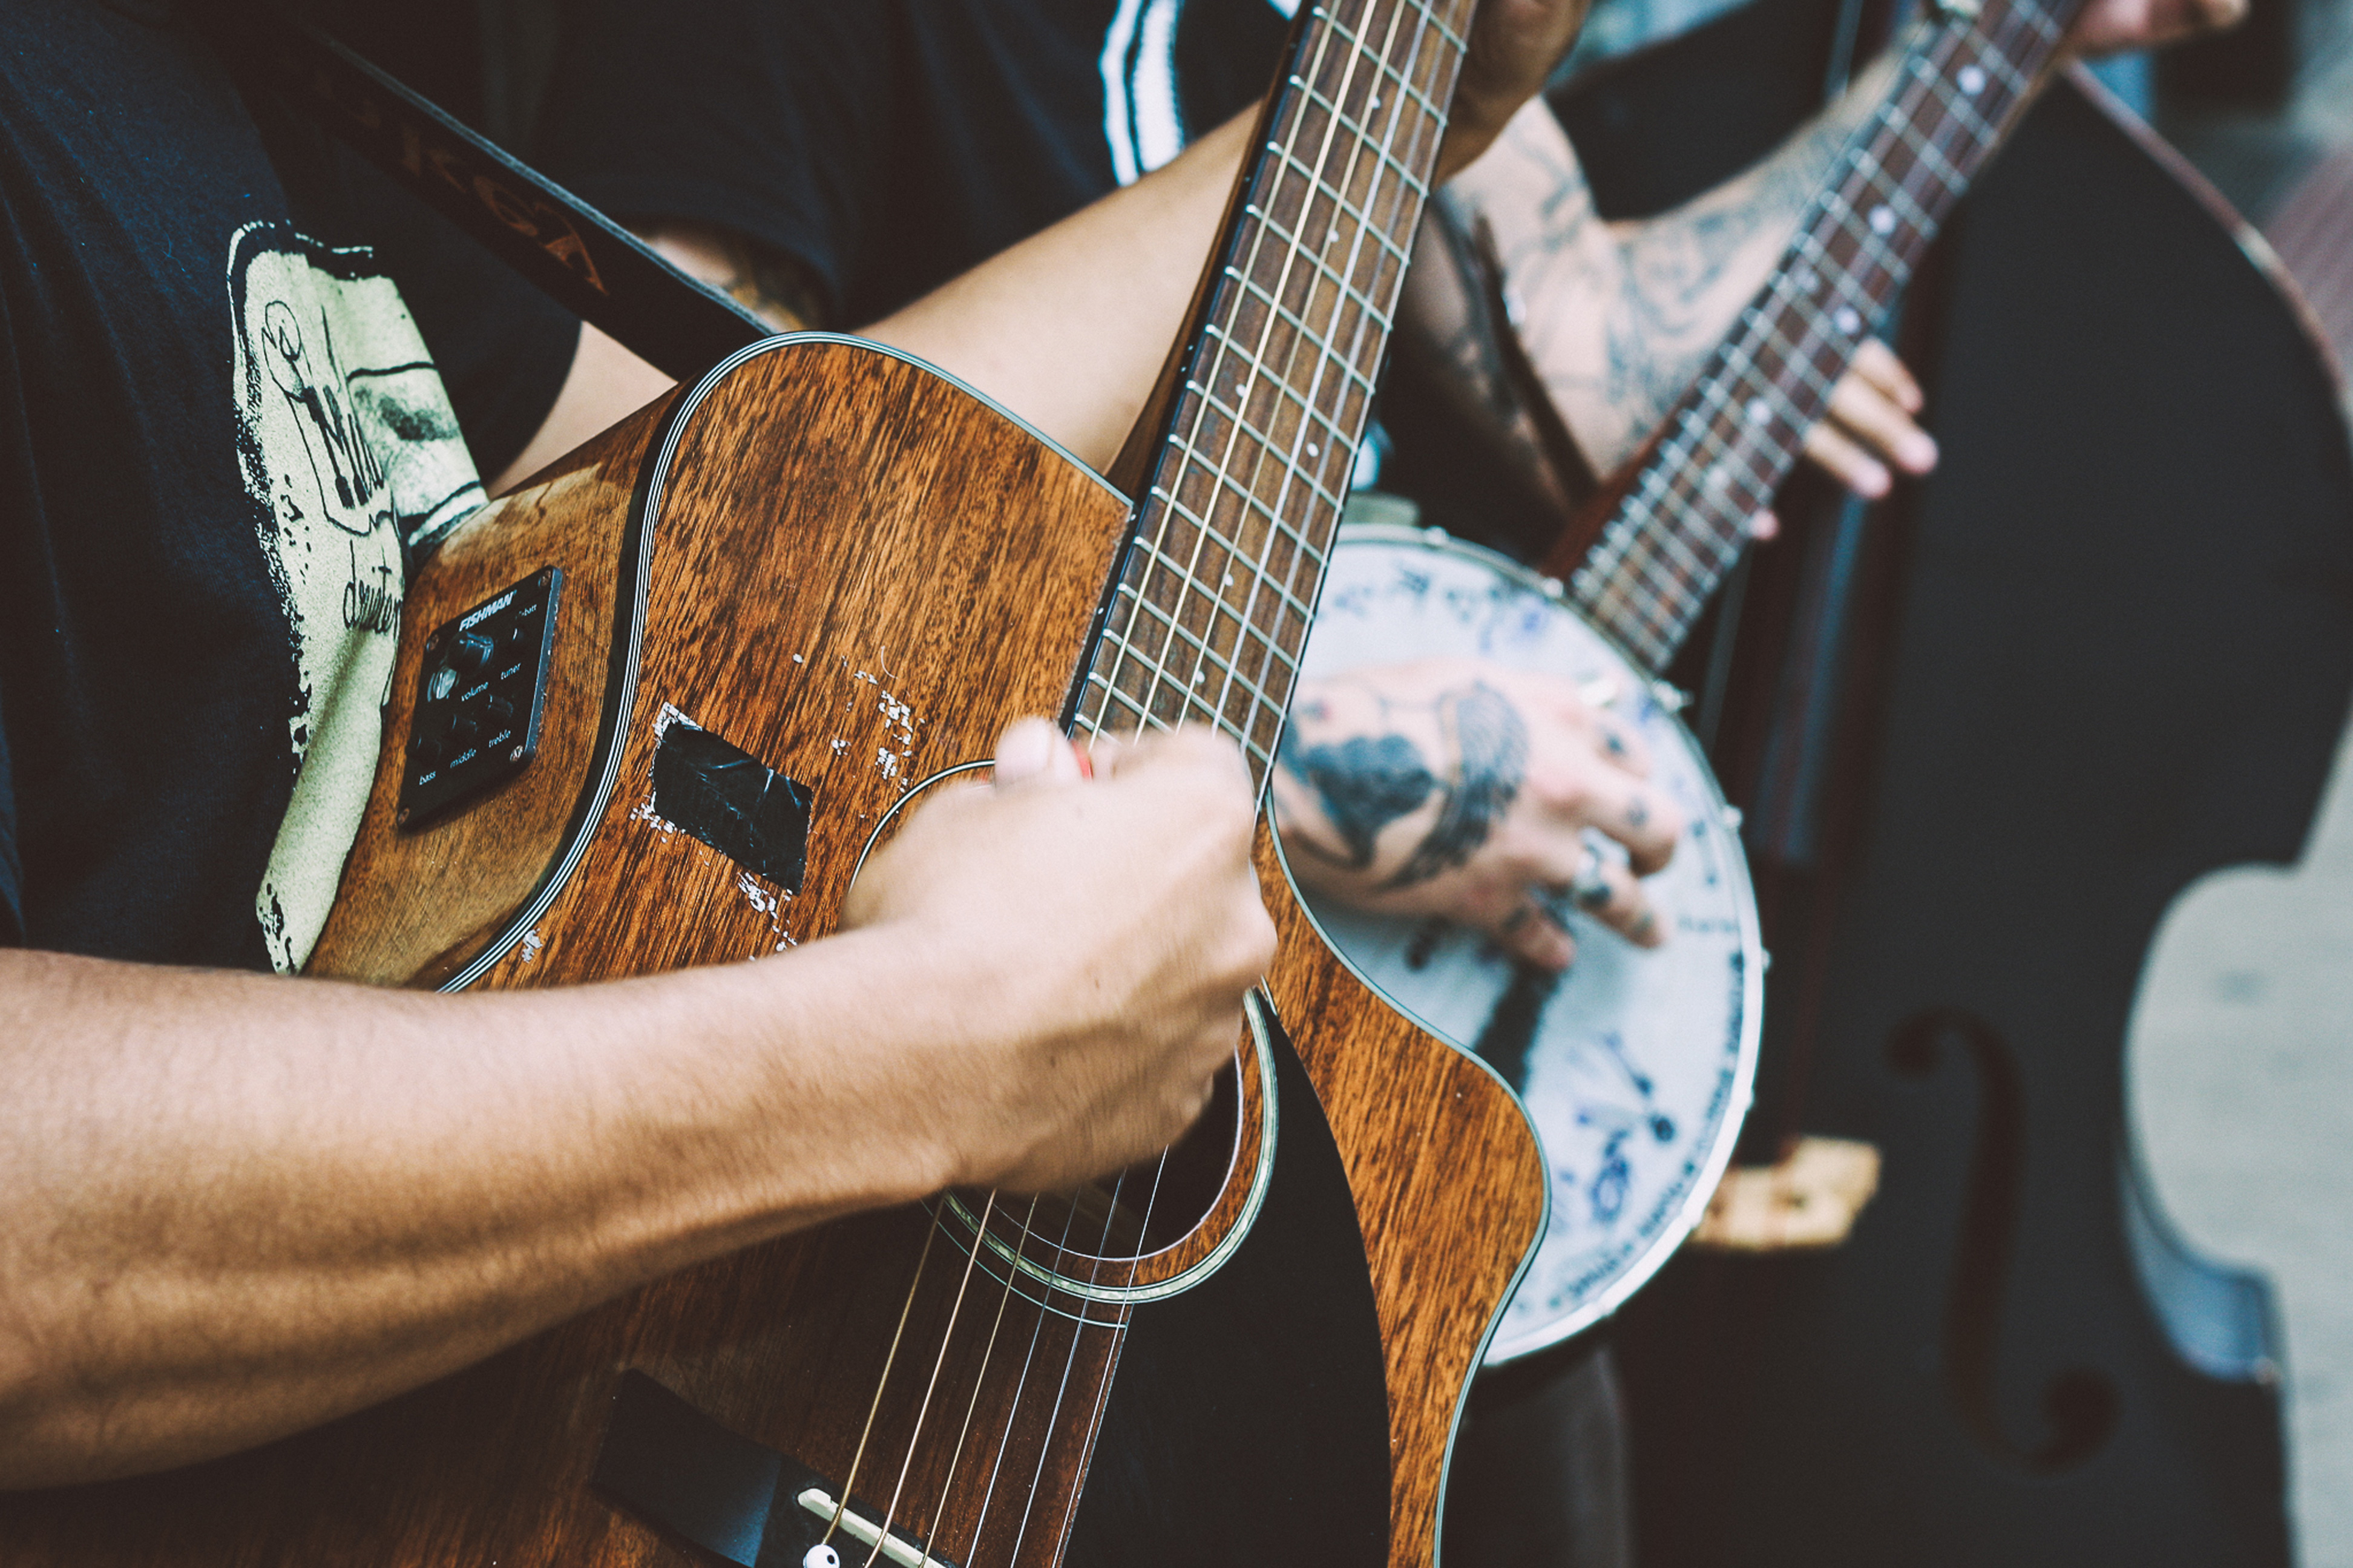
person, music, guitar, acoustic guitar, playing, musician, guitar player, musical instrument, performance, bassist, singing, guitarist, singer songwriter, string instrument, plucked string instruments, ganjo